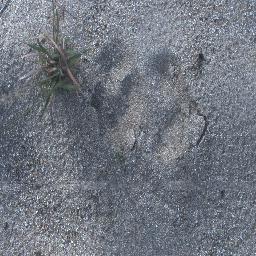
Label: negative